Shia Islamism

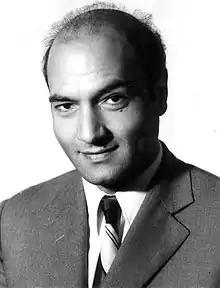
Ali Shariati (1933–1977)

In November 1964, after his latest denunciation, Khomeini was arrested and held for half a year. Upon his release, Khomeini was brought before Prime Minister Hassan Ali Mansur, who tried to convince him to apologize for his harsh rhetoric and going forward, cease his opposition to the Shah and his government. When Khomeini refused, Mansur slapped him in the face in a fit of rage. Two months later, Mansur was assassinated on his way to parliament. Four members of the Fadayan-e Islam, a Shia militia sympathetic to Khomeini, were later executed for the murder.